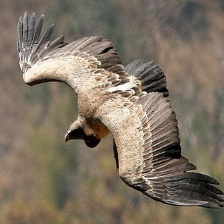
Species: INDIAN VULTURE
Scientific name: GYPS INDICUS
ImageNet parent category: vulture